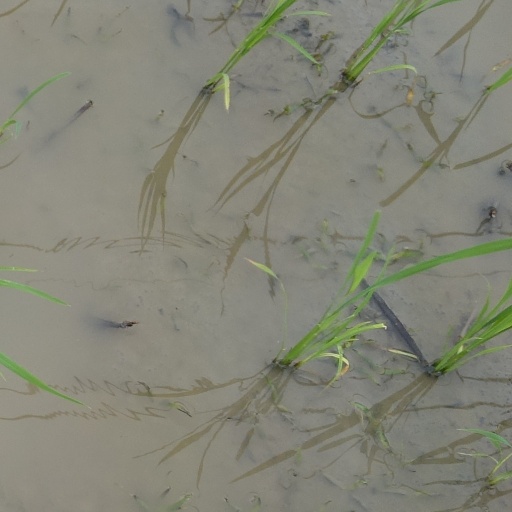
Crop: rice